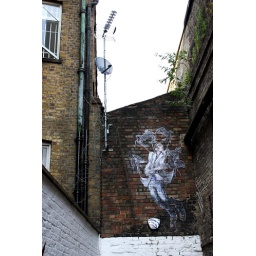
Hand-colored linocut on paper pasted on wall by street artist ELBOW-TOE.